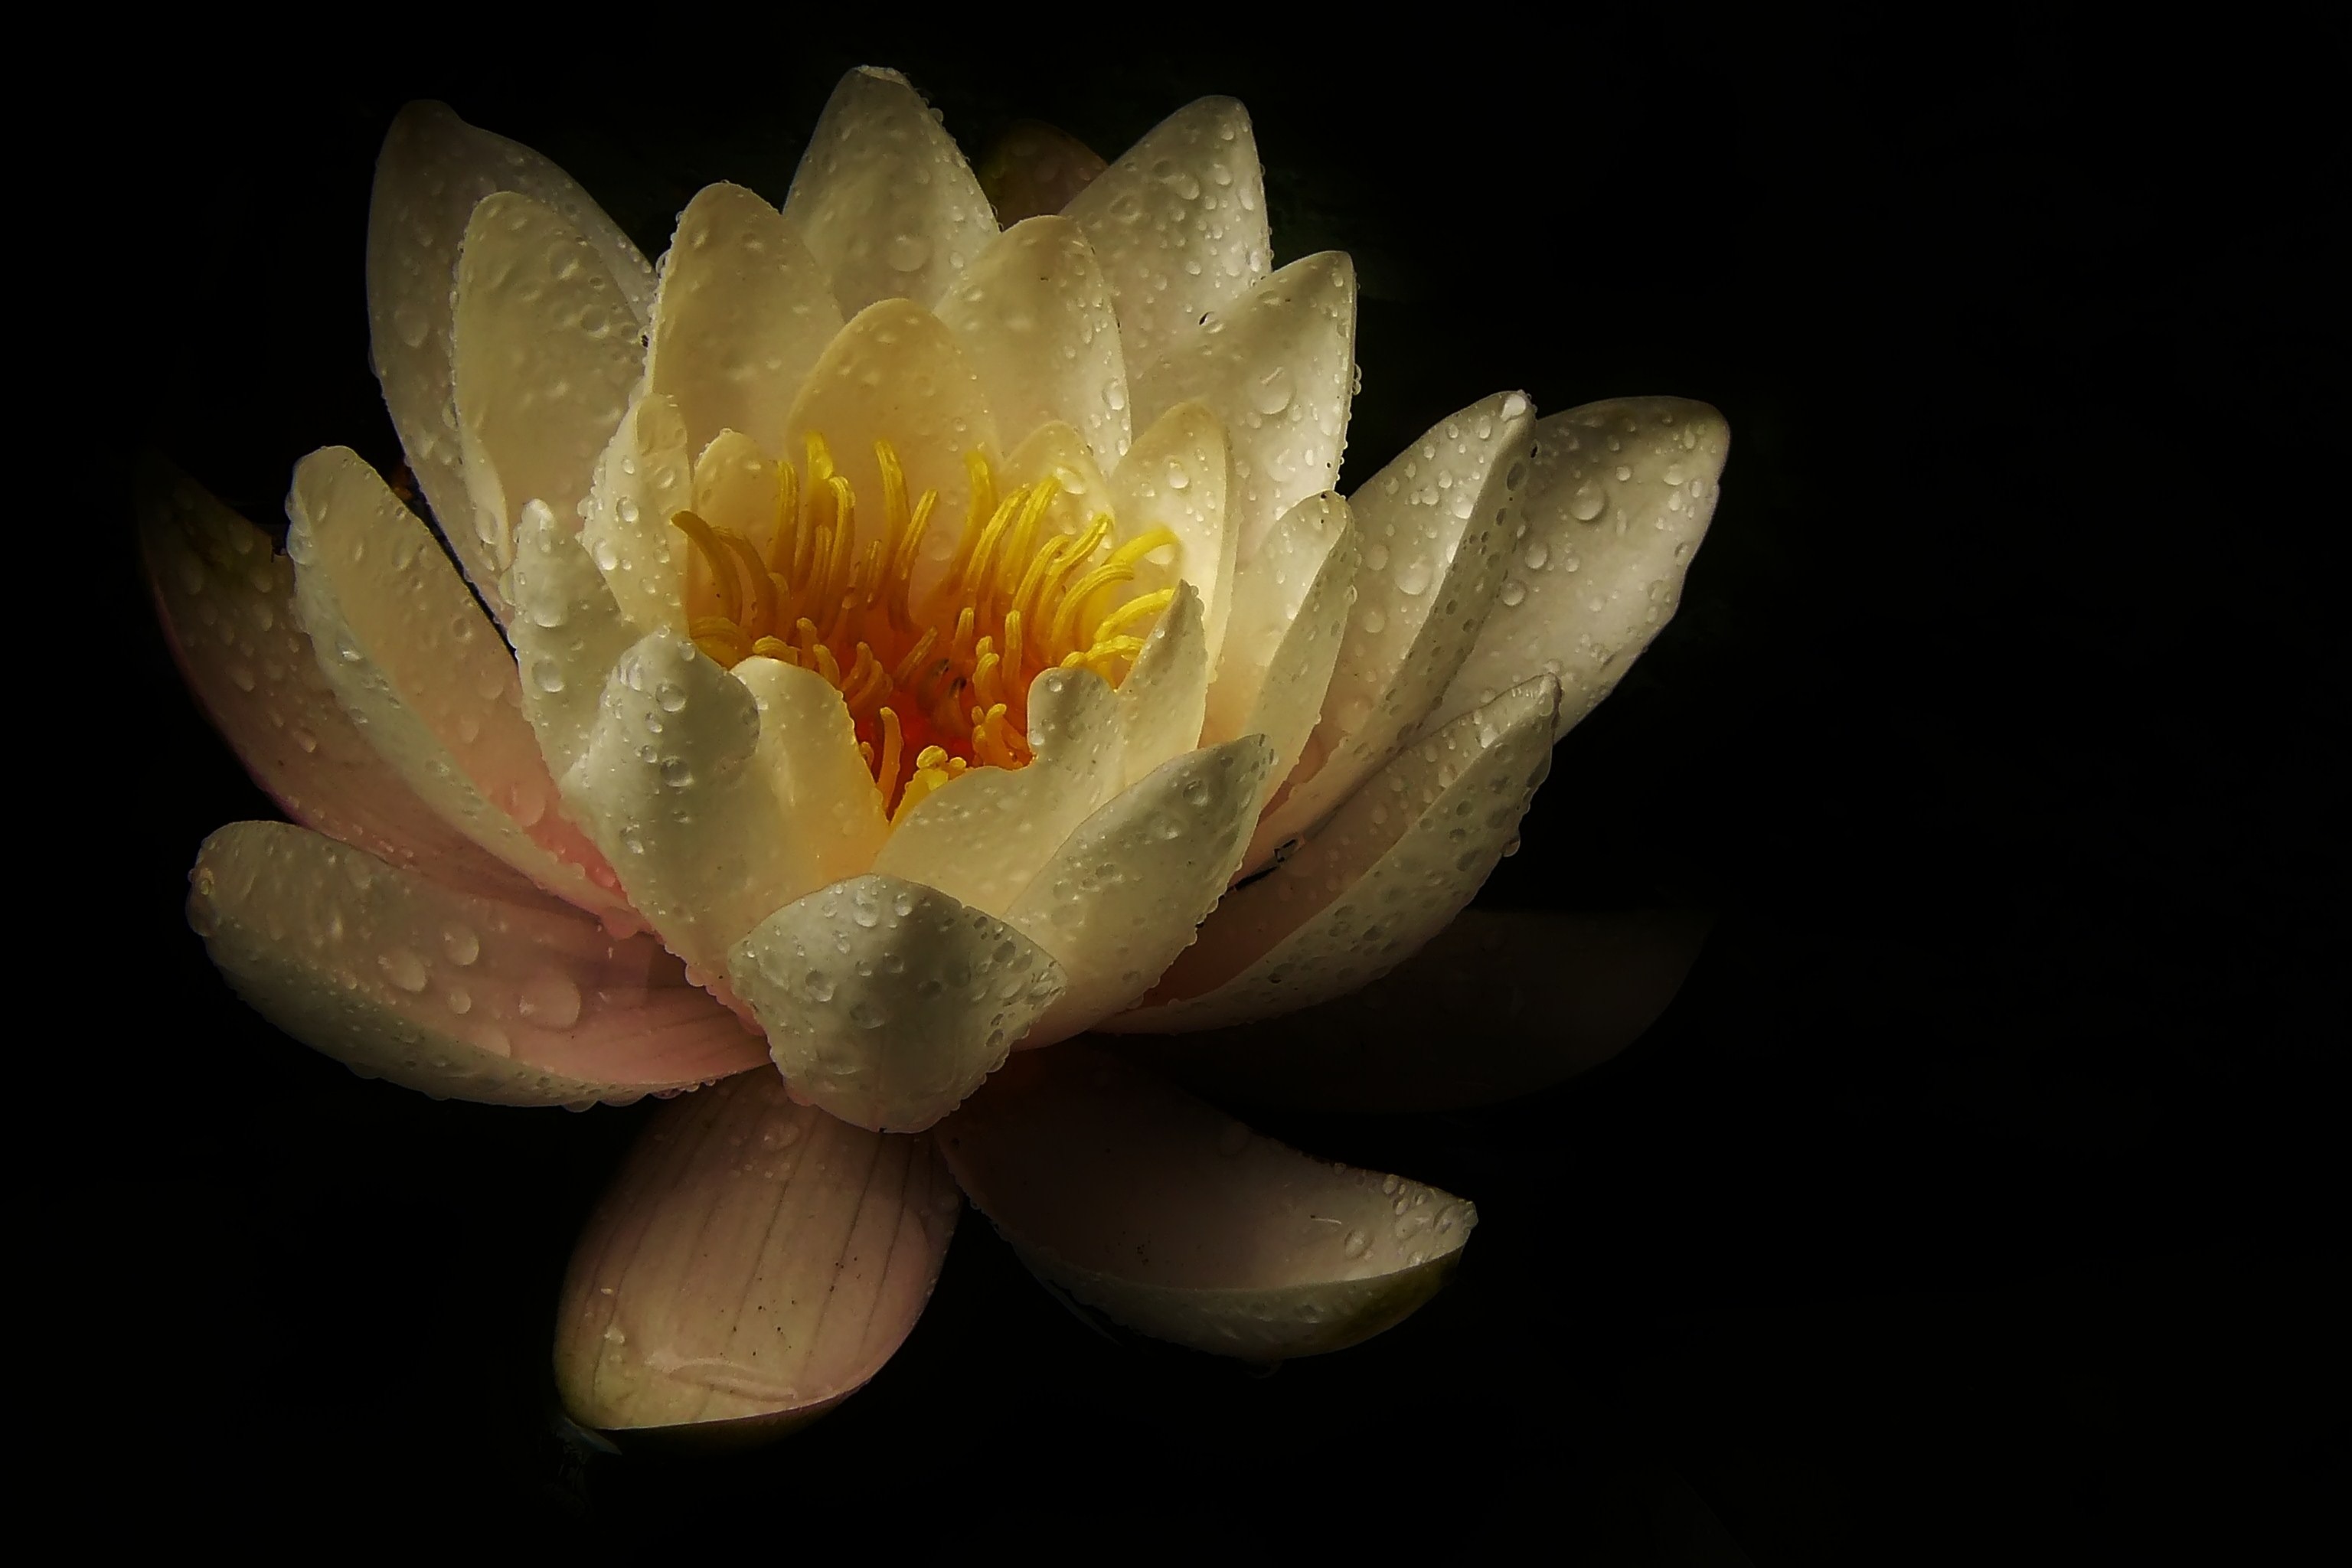
water, nature, blossom, light, plant, white, photography, flower, petal, bloom, raindrop, wet, pond, botany, yellow, lighting, sacred lotus, aquatic plant, flora, drip, sparkle, water lily, flowers, close up, water lilies, drop of water, nuphar, macro photography, flowering plant, pond plant, plant stem, land plant